Nail clubbing

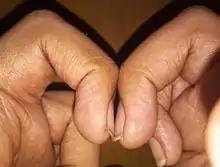
Schamroth's window test, done to identify nail clubbing

When clubbing is observed, pseudoclubbing should be excluded before making the diagnosis. Associated conditions may be identified by taking a detailed medical history—particular attention is paid to lung, heart, and gastrointestinal conditions—and conducting a thorough clinical examination, which may disclose associated features relevant to the underlying diagnosis. Additional studies, such as a chest X-ray and a chest CT-scan, may reveal otherwise asymptomatic cardiopulmonary disease.